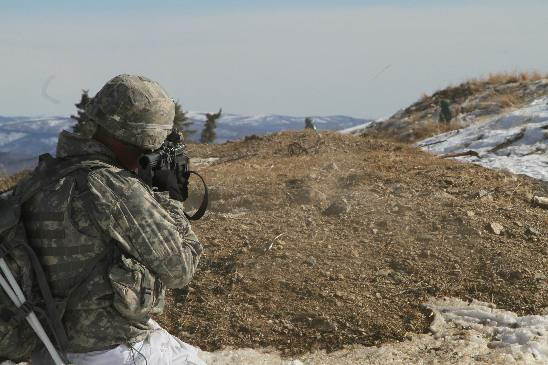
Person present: Yes